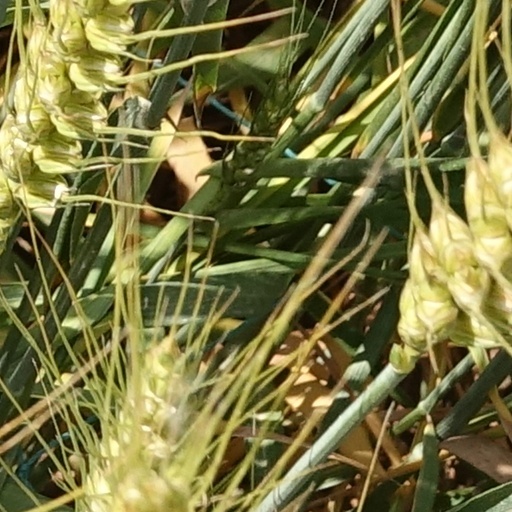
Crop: wheat